Pavel Ruminov

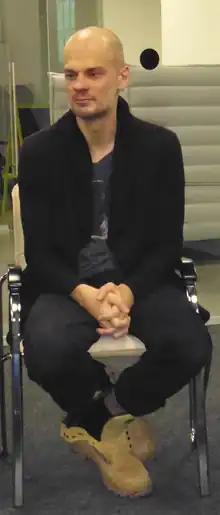
Павел Руминов 2016 год

Pavel Yurevich Ruminov (born 25 November 1974) is a Russian film director. He began his career in Vladivostok directing music videos for Russian acts such as Mumiy Troll and Zemfira before relocating to Moscow. He is best known in Russia for the Internet-based hype surrounding his first feature film "Dead Daughters", where he tried to marry horror and arthouse cinema effectively. The film divided critics in Russia, some praised its style and message, others found the structure of the movie to be very strange. He sold the remake rights for "Dead Daughters" to the Hollywood studio Gold Circle Films but no remake has been produced. His second film "Circumstances", a romantic comedy with dark overtones, was released in Russia in September 2009, but failed at the box-office. In 2012 his third movie "Ya Budu Ryadom" won the gran-prix for the best film at 23rd open film festival Kinotavr, the largest national film festival in Russia. Besides professional cinema, Pavel also makes amateur movies of his family and friends which are available on his website at YouTube.